Scylacops

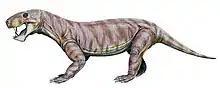
"Sauroctonus progressus"

Battail & Surkov describe "Scylacops" as the closest overall morphological relative to the Russian gorgonopsine "Sauroctonus progressus". Battail & Surkov diagnose "S. progressus" by small orbits, a skull narrow posteriorly, infraorbital and temporal widths are very narrow, the postorbital bar widens ventrally with transverse flanges of pterygoids, and has 4-6 upper post canine teeth. Like "Scylacops" it is considered a medium-sized gorgonopsid. "Scylacops" SAM-PK-10188 from the Iziko South African Museum has measurements as follows; Humerus 100 mm, Radii 83.25 mm, Ulna 99 mm, Femur 174.8 mm, Fibula, 96.67 mm.